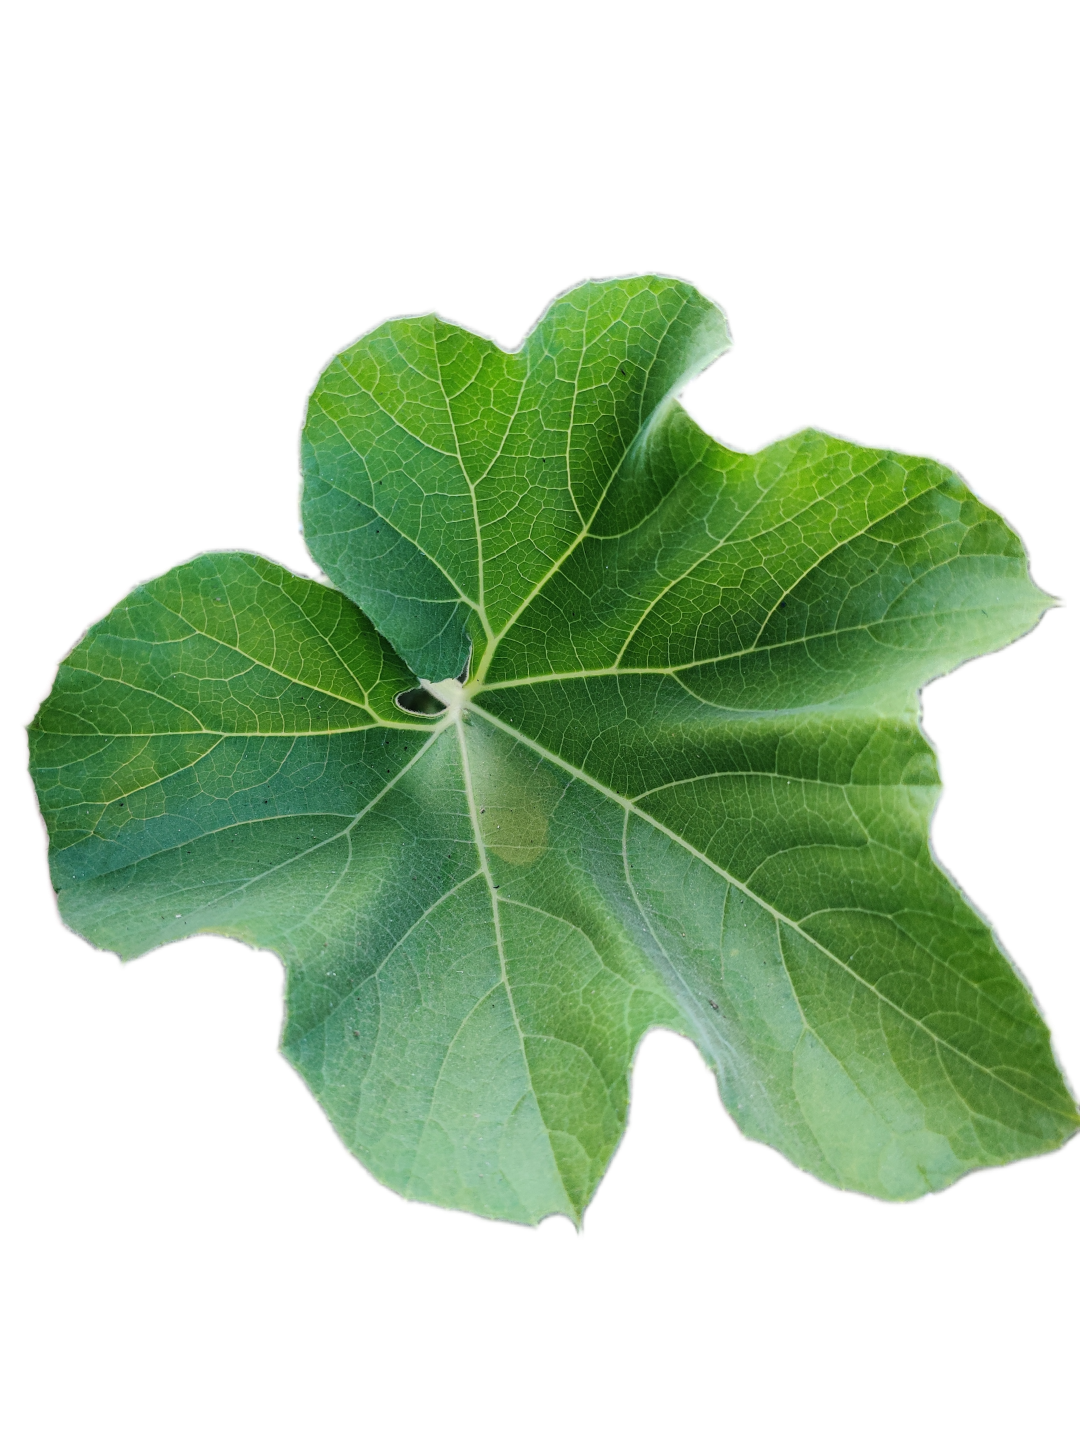
Crop: Bottle Gourd
Label: Healthy